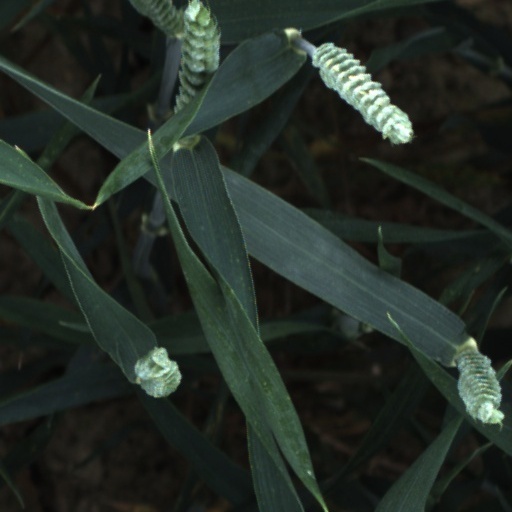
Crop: wheat